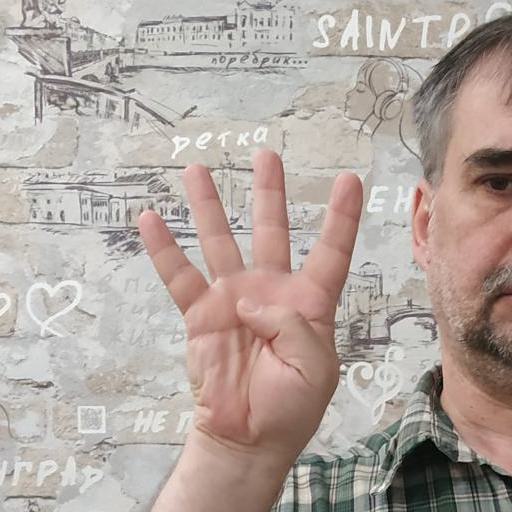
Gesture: four